George Kennedy (sports promoter)

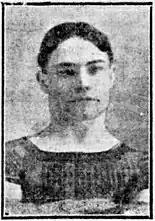
Kendall as a wrestler around 1903

While still in his teens, George Kendall embarked on a career as a wrestler and by age twenty was the top wrestler in his weight class in Canada. Because such activities were something his family frowned upon, he wrestled using the name George Kennedy. An entrepreneur at heart, in 1905 the fluently bilingual "George Kennedy" and friend Joseph-Pierre Gadbois founded Le Club Athlétique Canadien (CAC) to train and develop amateur wrestlers, later adding boxing matches to their promotions.